John Barbirolli

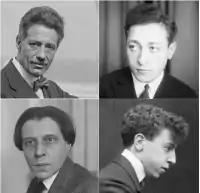
Fritz Kreisler (top l.), Jascha Heifetz (top r.), Alfred Cortot (lower l.) and Arthur Rubinstein, whom Barbirolli accompanied in his early His Master's Voice recordings

Barbirolli is remembered as an interpreter of Elgar, Vaughan Williams and Mahler, as well as Schubert, Beethoven, Sibelius, Verdi and Puccini, and as a staunch supporter of new works by British composers. Vaughan Williams dedicated his Eighth Symphony to Barbirolli, whose nickname, "Glorious John", comes from the inscription Vaughan Williams wrote at the head of the score: "For glorious John, with love and admiration from Ralph." Barbirolli did not disdain lighter repertoire. The music critic Richard Osborne wrote that, if all Barbirolli's recordings were to be lost except that of Lehár's "Gold and Silver Waltz", "there would be reason enough to say, 'Now, "there" was a conductor!'"